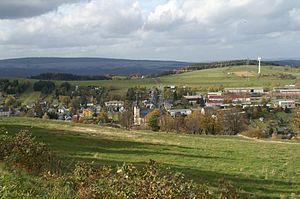
Oberweissbach/Thüringer Wald est une ville située dans l'arrondissement de Saalfeld-Rudolstadt en Thuringe. Depuis 2019 elle fait partie de la commune et ville Schwarzatal.